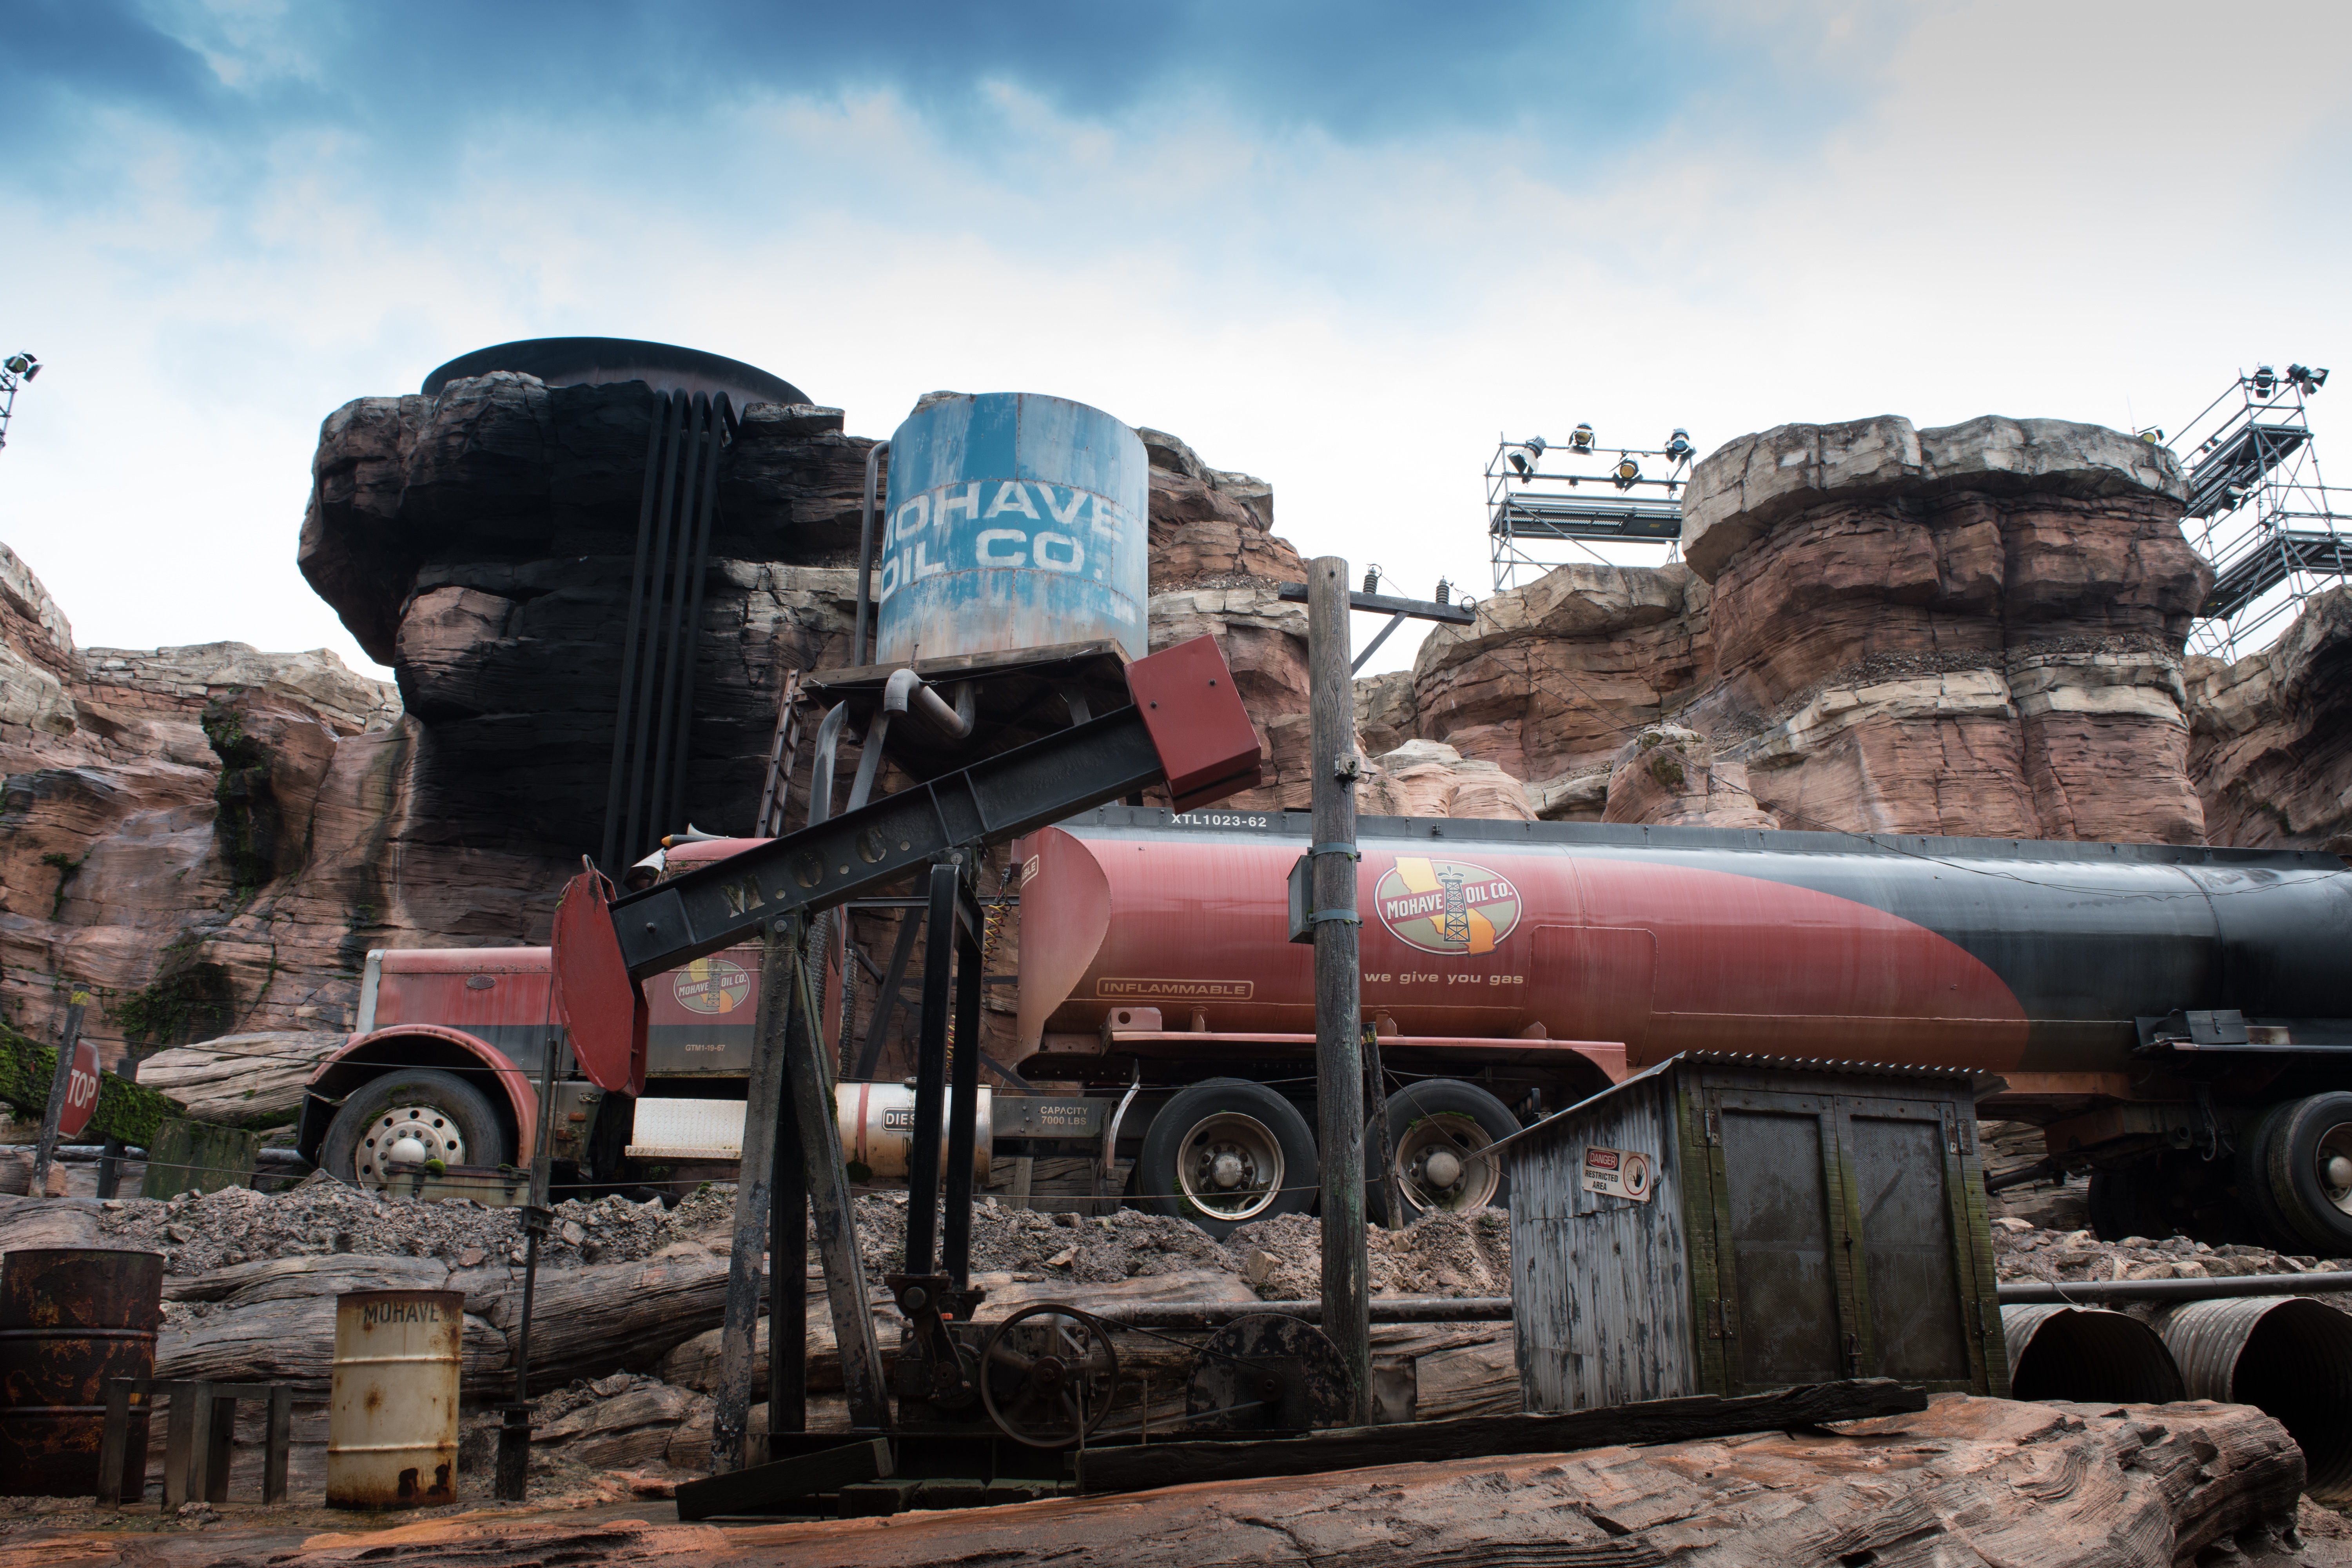
water, track, train, river, transport, vehicle, park, holiday, industry, material, disney, family, children, fun, locomotive, cinema, rail transport, special effects, rolling stock